Education in the Middle East and North Africa

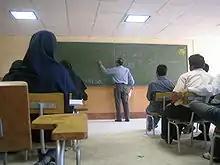
An Iranian university class

A meaningful compulsory education implies the necessity to treat 'basic education' and 'compulsory education' equally. This means that education should be universal during the period of compulsory basic education. Compulsory education needs to be universal for all children regardless of their social class, gender, or ethnic group. Such a process requires the redefinition of examinations goals. This signifies that exams need to be used as an evaluative tool rather than a means by which students are selected according to their memorization skills.